History of Georgetown University

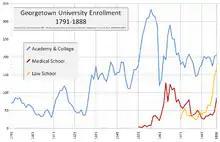
A line graph of years from 1791 to 1888 with three subjects, the first in blue representing the Academy and College rises up from 69 in 1791 to 333 at its peak in 1857 followed by sudden drop and leveling around 200. The second, in red, represents the Medical School and begins in 1851 quickly peaking at 127 and then falling again while the third, in yellow, represents the law school which begins in 1871 and steadily rises to 168.

From its beginning, Georgetown was not intended to be exclusively Catholic, and over its first ten years, nearly one-fifth of students were Protestant. A fifth of students were also from the Caribbean. By 1830, Jewish students were known to be attending. European immigrants and Napoleonic War refugees also made up significant parts of the early student body. School rules were harshly enforced. Leonard Neale, a strict moralist, regulated students' movements such that founder John Carrol accused him of running Georgetown "on the principles of a convent." There were three student organized rebellions against the Georgetown administration in the antebellum period. The most notable of these occurred in January 1850, against the administration of James A. Ryder over the school food. Students damaged the dormitories and took charge of a local hotel.